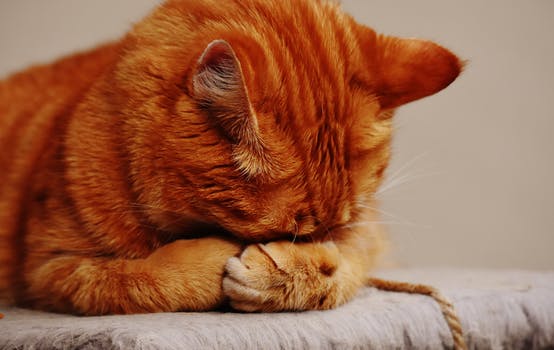
Label: No Watermark